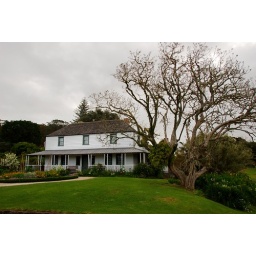
The Mission House in Kerikeri, New Zealand's oldest wooden building